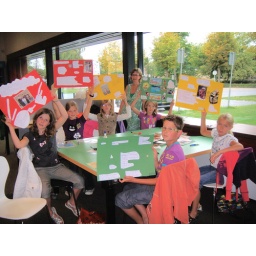
Schrijfworkshop 'Voeten in het zand' door Lia Hesemans van StroomvanTaal.